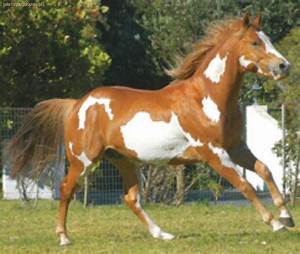
Label: horse